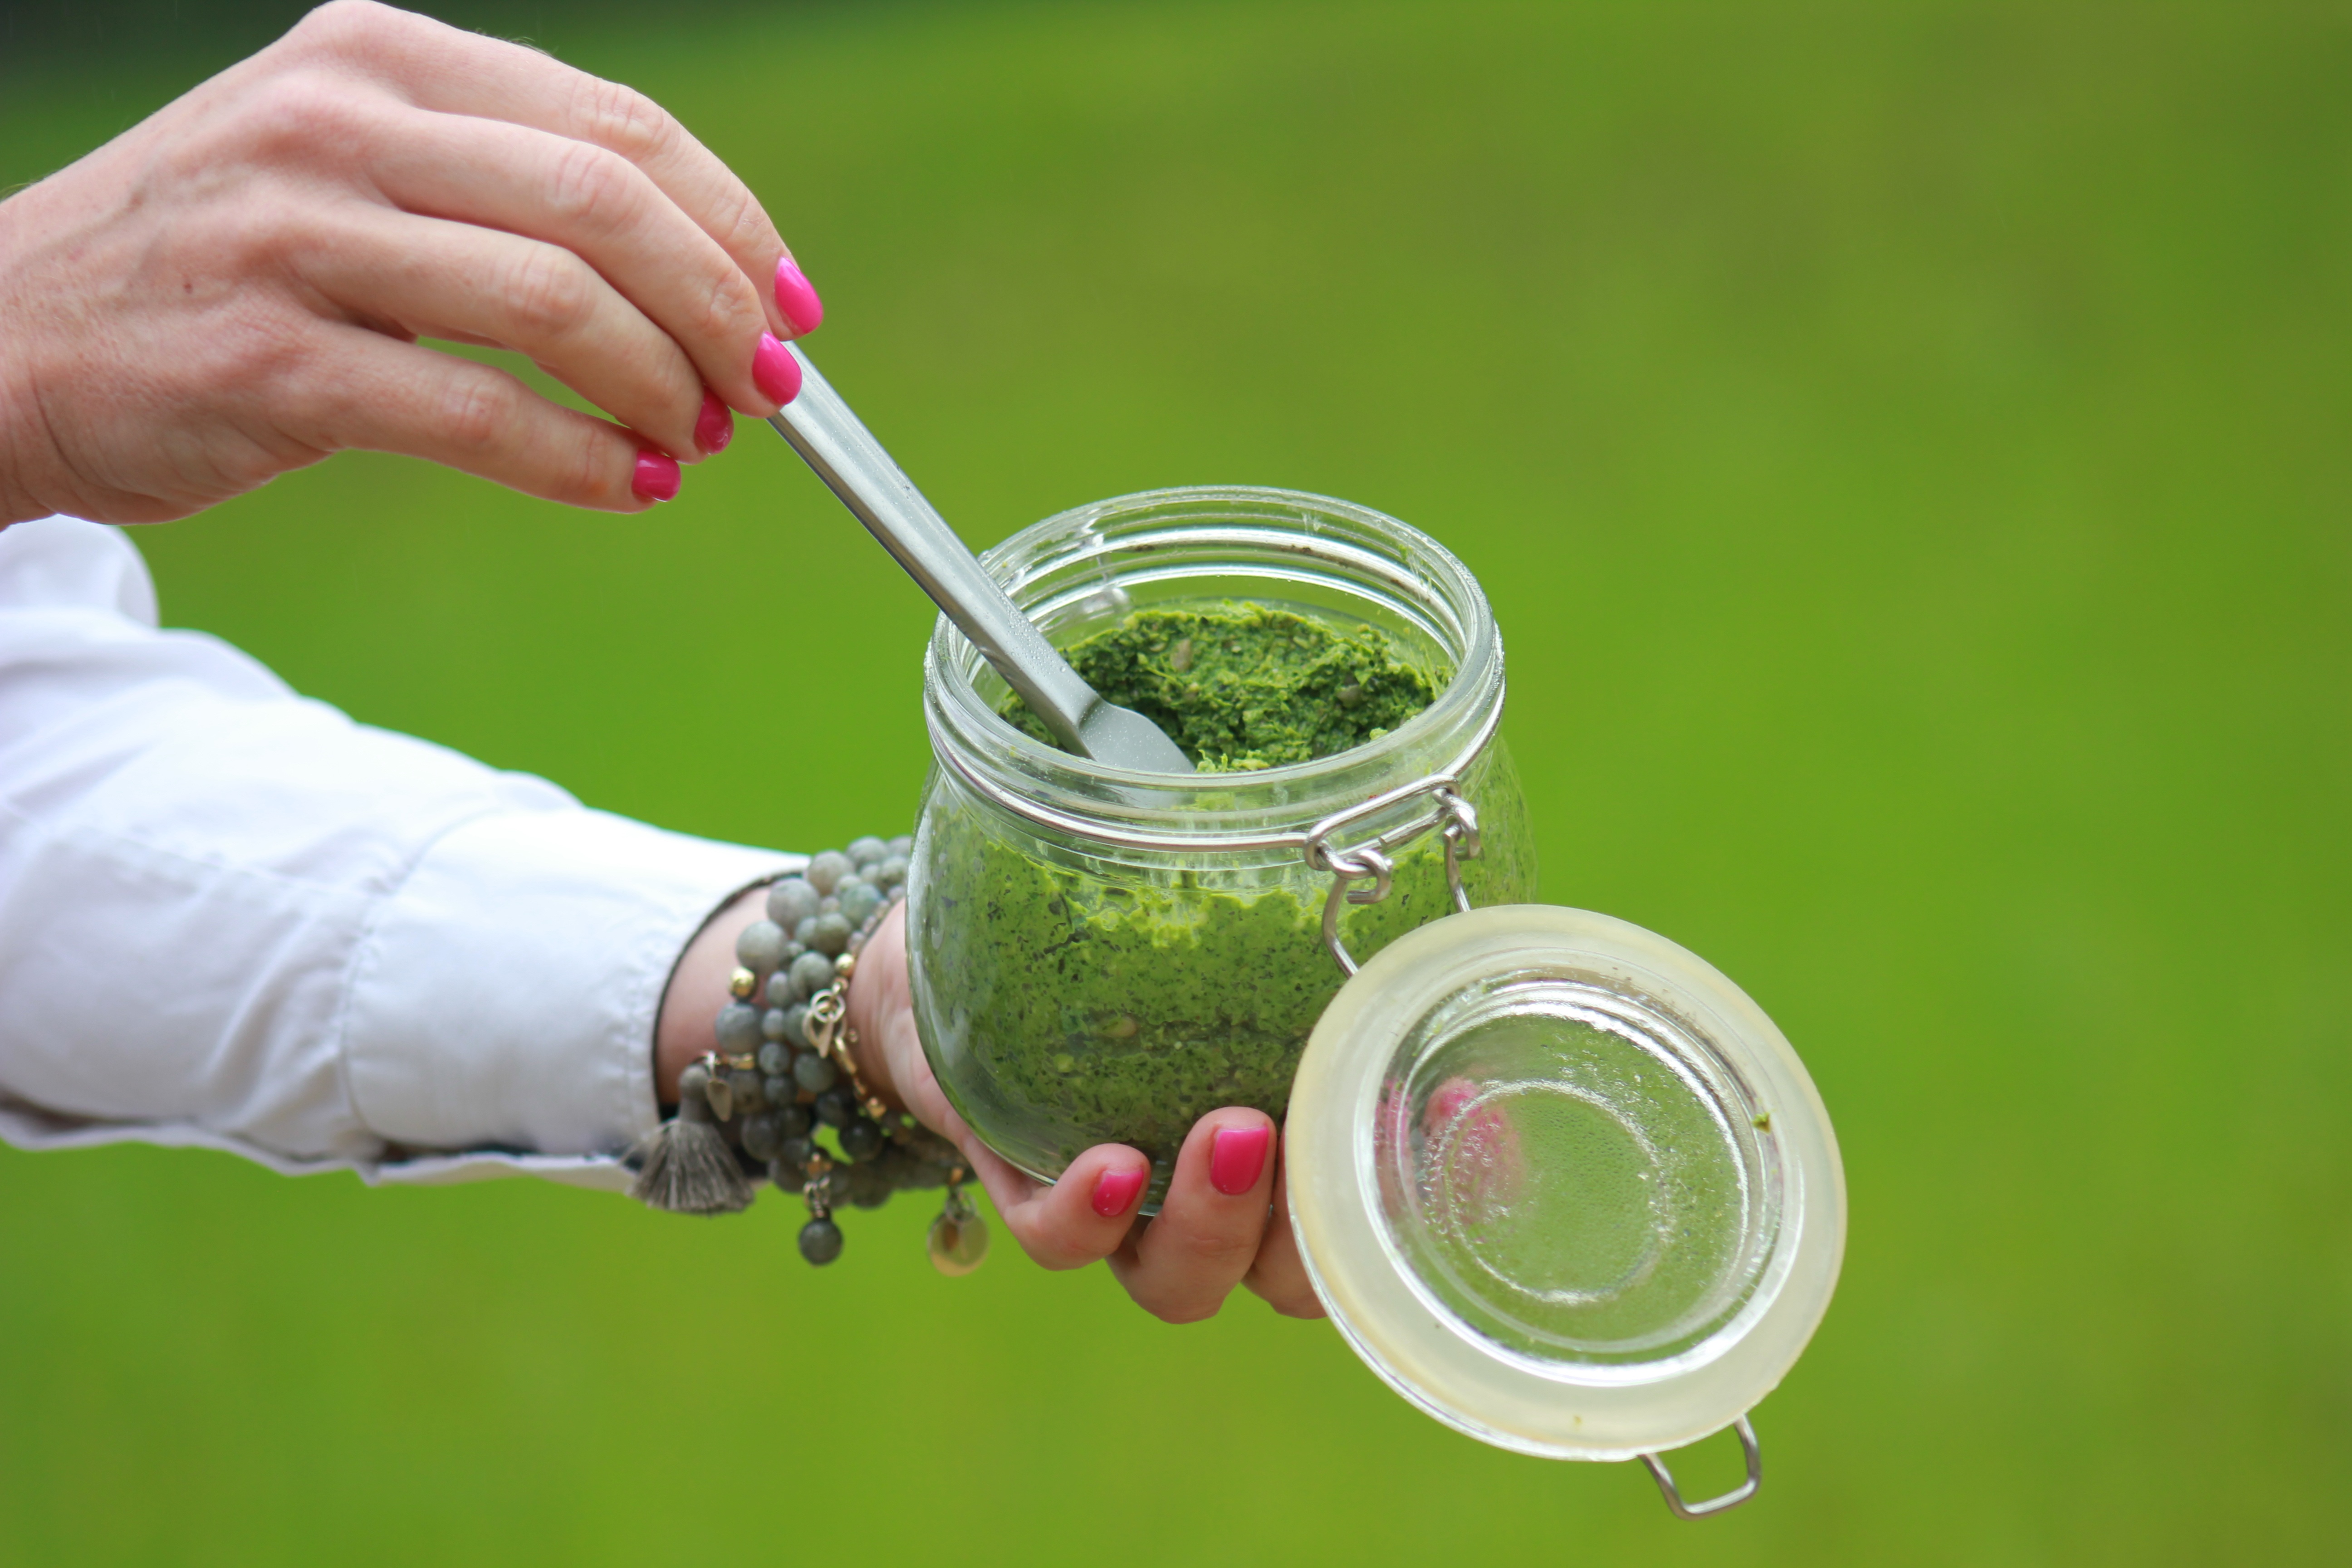
hand, flower, glass, green, produce, natural, kitchen, drink, lifestyle, breakfast, healthy, eating, spinach, fit, diet, healthy food, vitamins, macro photography, slimming, pasta with spinach yes